Curlin

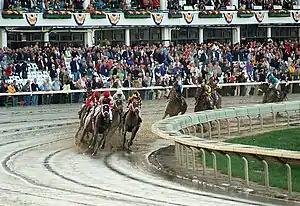
The first turn in the 2007 Breeders' Cup Classic.

Curlin was established as the morning-line favorite by Churchill Downs official handicapper Mike Battaglia at 7–2 in spite of the fact that no horse had won the Derby with only three prior starts since 1915 (Regret), and no horse had won with no two-year-old preps since 1882. He was the second betting choice when the race went off. Breaking from post 2 in a full field of 20, Curlin finished 3rd to Street Sense and Hard Spun. In the Preakness Stakes two weeks later, Curlin stumbled out of the gate and raced by the stands the first time in sixth, well off a hot early pace. As the leaders began to tire, he made a bold run on the far turn and entered the stretch four wide, opening the door for Street Sense to sneak by to his inside. With one furlong to go, Street Sense opened a length and a half lead. However, Curlin rallied to beat the Kentucky Derby winner in the final stride. His final time of 1:53.46, at the time, tied the track record set by Tank's Prospect in 1985, Louis Quatorze in 1996, and unofficially Secretariat in 1973 (Secretariat's time was later officially determined to be 1:53.00). Curlin was the even-money favorite in the Belmont Stakes. He engaged the champion filly Rags to Riches in a lengthy stretch duel and lost by a head. Rags to Riches was the first filly to win the Belmont Stakes in over a century.